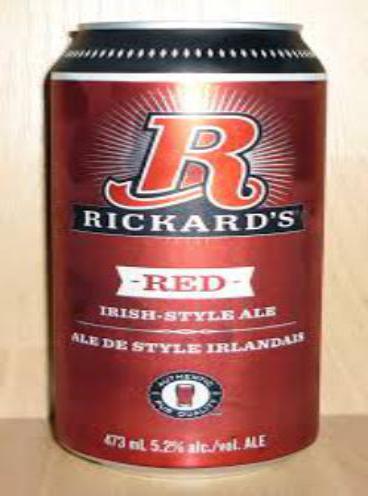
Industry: Food